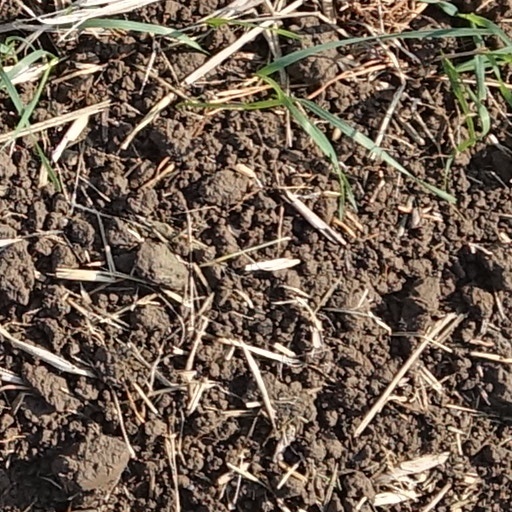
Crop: wheat